Health in Eritrea

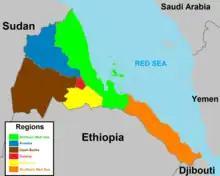
Regions of Eritria

There were 272 medical facilities in Eritrea in 2019, including 22 hospitals listed below by type and location. The Hanssenian National Referral Hospital is managed by a NGO and the rest are managed by the Ministry of Health of Eritrea. The other 247 medical facilities are clinics and health centers managed by the Ministry of Health. There is also a psychiatric hospital, St Mary's Psychiatric Hospital Sembel, in the Eritrean capital, Asmara, Central Region.